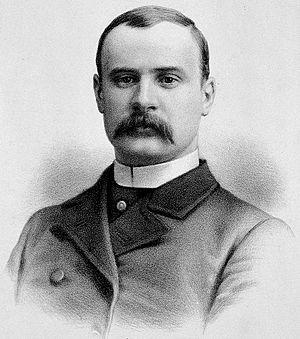
Joseph Carey Merrick est un Britannique présenté comme phénomène de foire sous le surnom d'« Elephant Man ». Il vécut en Angleterre pendant l'ère victorienne. Il était connu en raison de la difformité extrême de son corps et fut un cas étudié par la médecine britannique. Dans la biographie que le médecin Frederick Treves lui consacra en 1923, L'Homme Éléphant et autres souvenirs, il le prénomma John au lieu de Joseph.